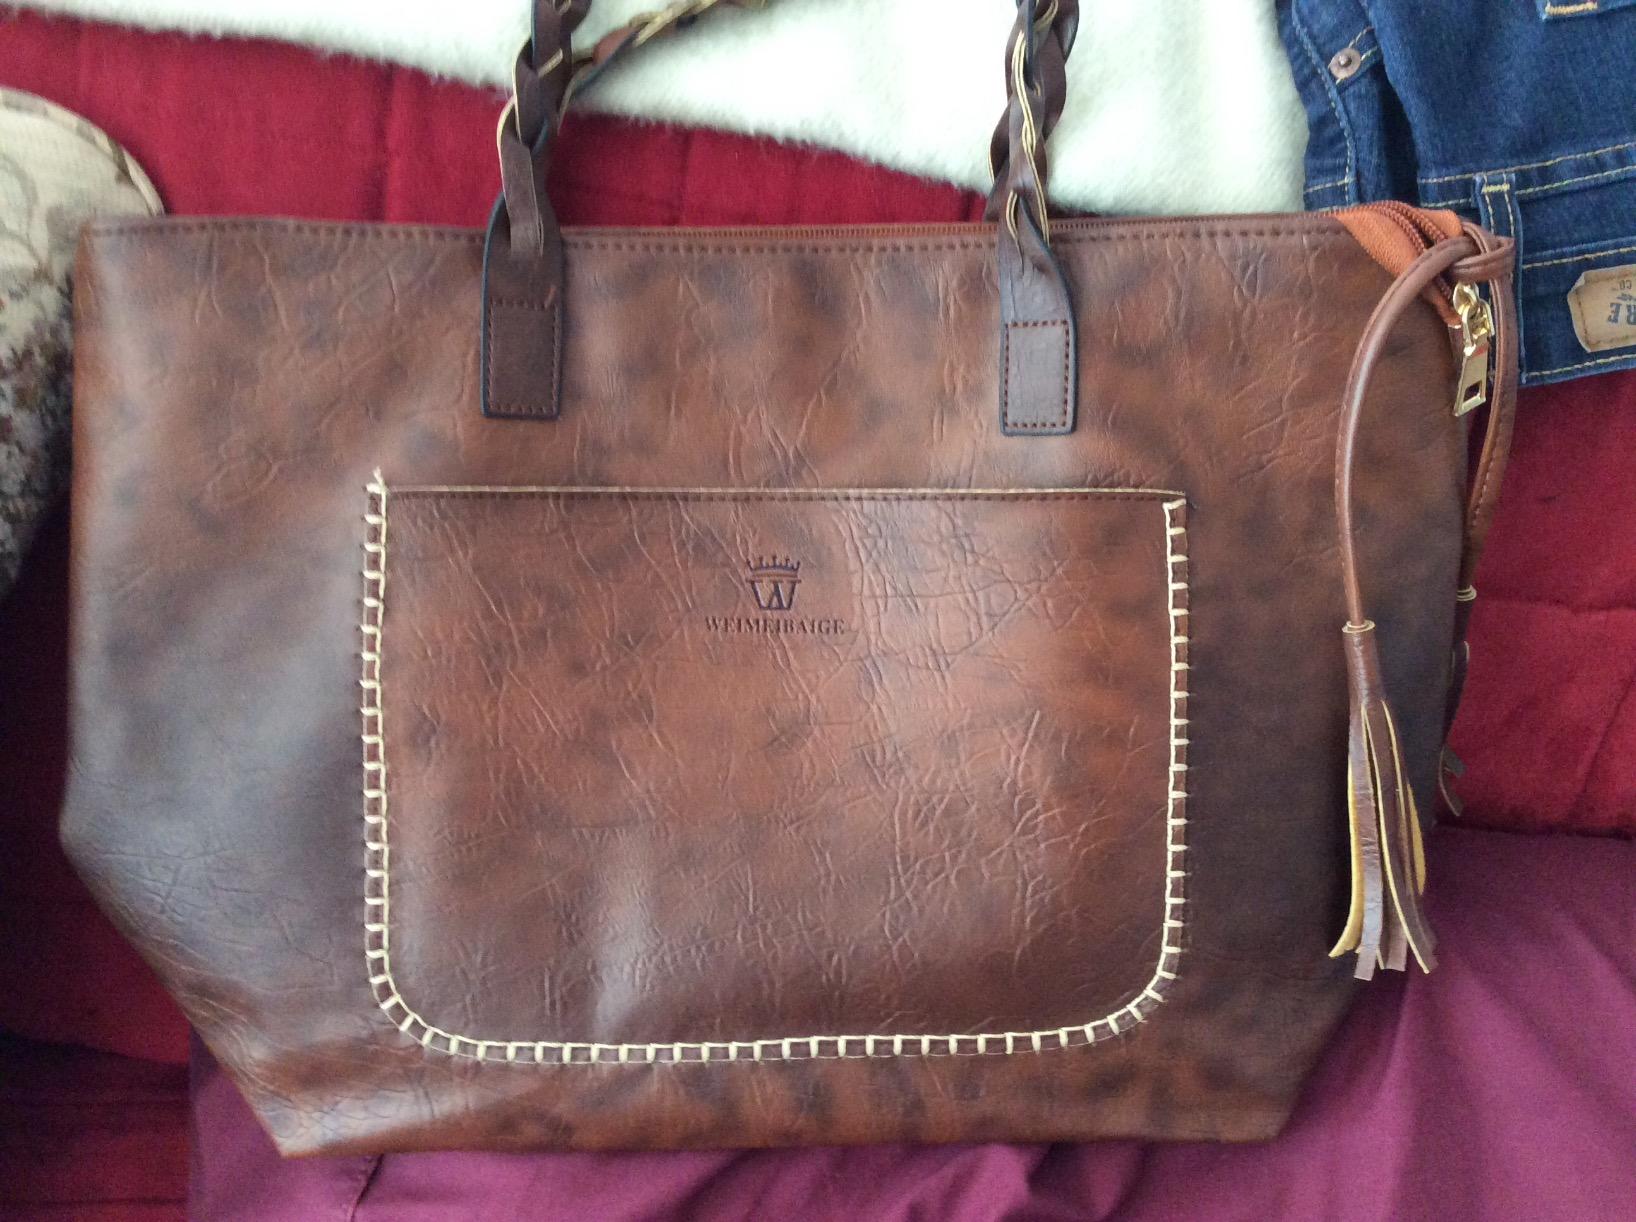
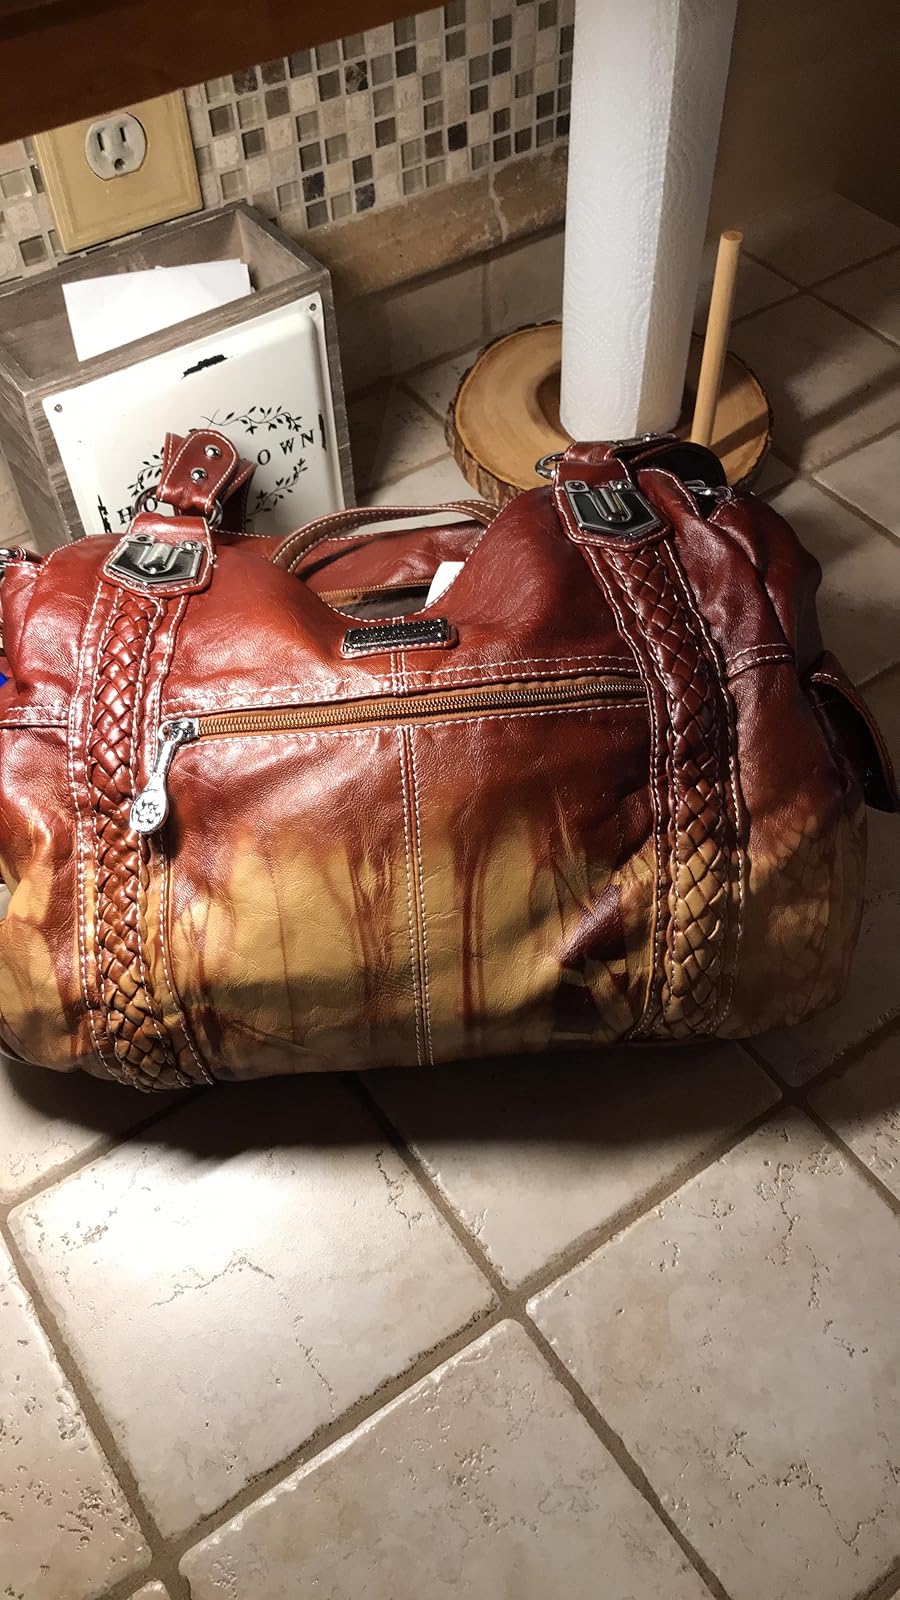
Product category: accessories_handbag
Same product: no